Shiga Prefecture

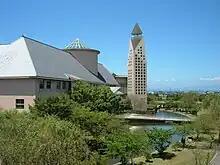
University of Shiga Prefecture

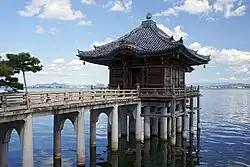
Ukimidō hall at Mangetsu-ji temple near Katata, Ōtsu

Biwa Town (a part of Nagahama) is a home of The Tonda Traditional Bunraku Puppet Troupe.